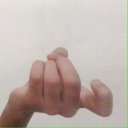
अक्षर: ज